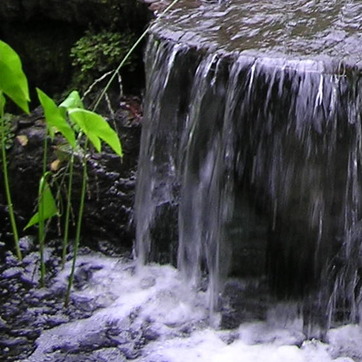
Material: water